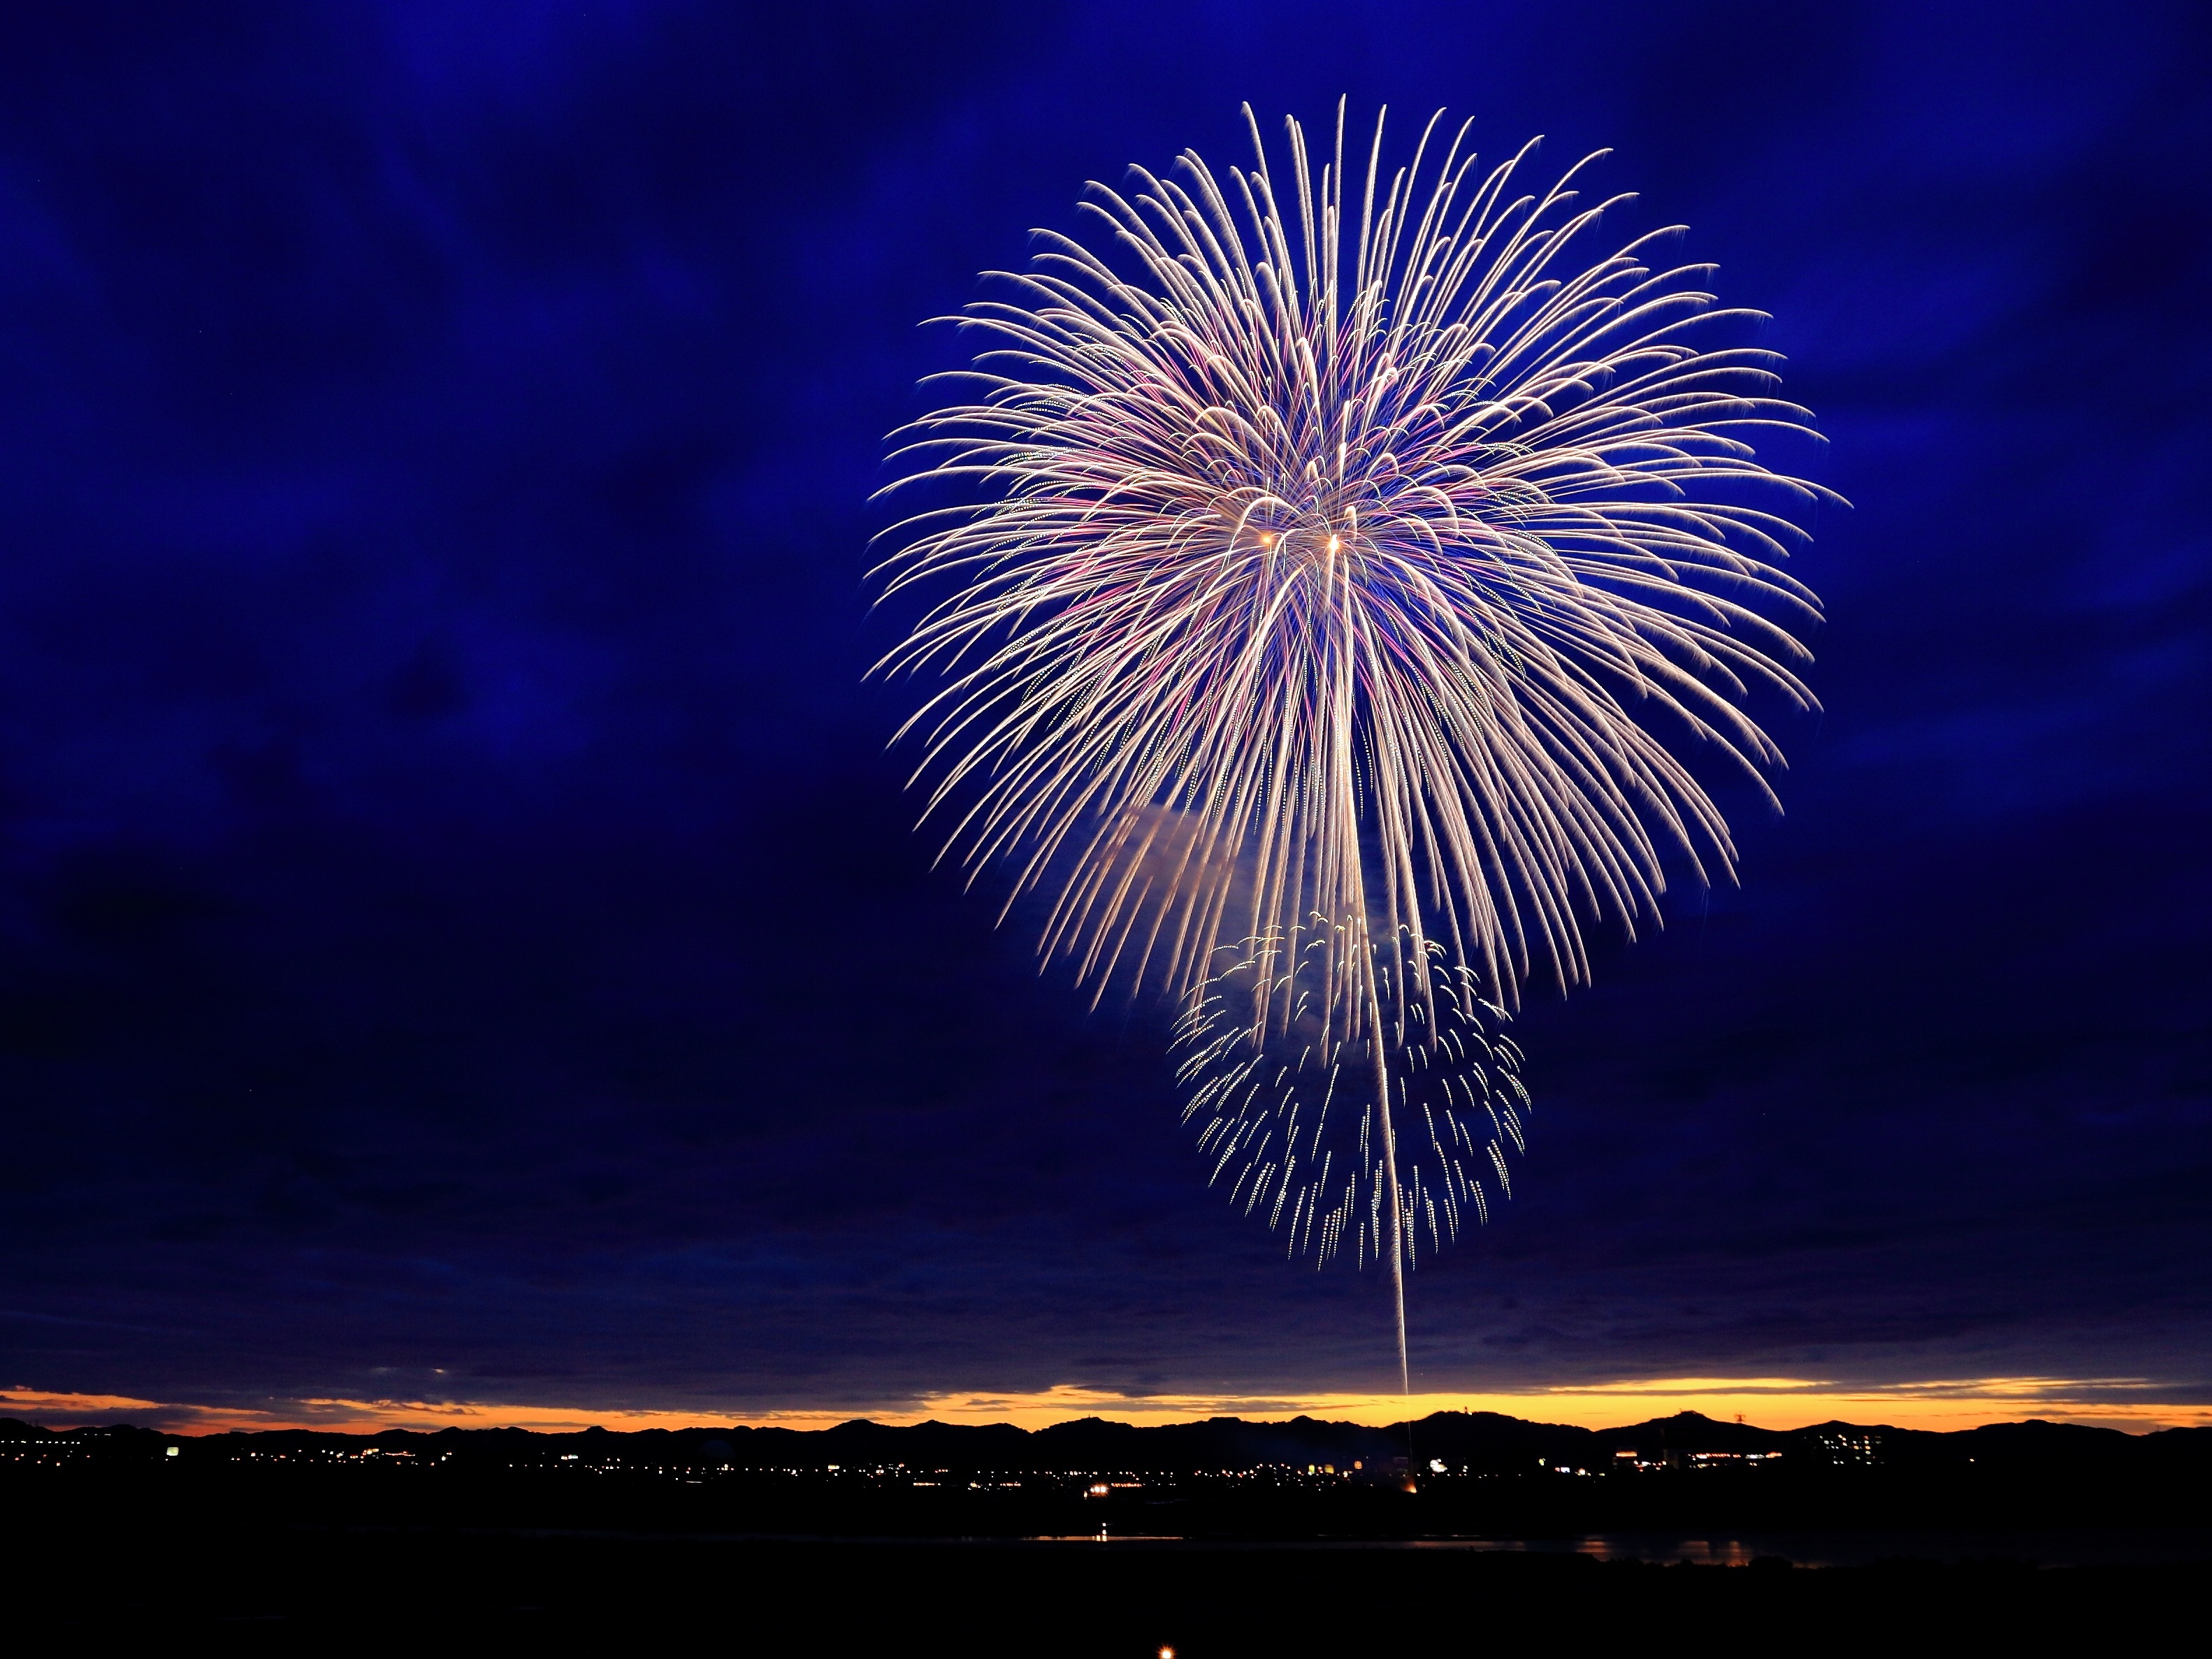
light, sky, white, night, star, recreation, celebration, decoration, red, color, holiday, fire, colorful, christmas, explosion, festive, celebrate, card, festival, july, fireworks, design, happy, year, bright, party, new, day, event, anniversary, xmas, independence, fourth, boom, outdoor recreation